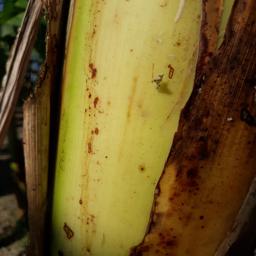
Label: PSEUDOSTEM WEEVIL